The Clash

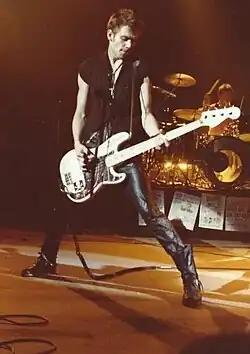
Paul Simonon of the Clash performs at the Palladium, 20 September 1979. (Photo: S. Sherman)

At the end of 1979, the band members attended a private screening of a new film called "Rude Boy", which is part fiction and tells the story of a Clash fan who leaves his job in a Soho sex shop to become a roadie for the group. The movie, which was named after the rude boy subculture, includes footage of the band on tour, at a London Rock Against Racism concert, and in the studio recording "Give 'Em Enough Rope". The band were disenchanted with the film so they had Better Badges make badges that said: "I don't want RUDE BOY Clash Film". On 27 February 1980, the film premiered at the 30th Berlin International Film Festival, where it won an honourable mention.